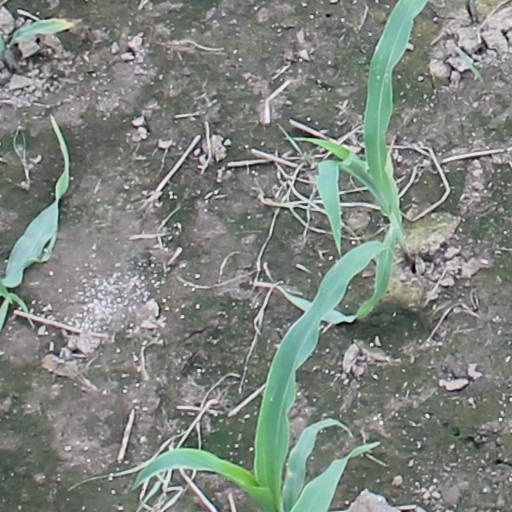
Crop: maize; corn